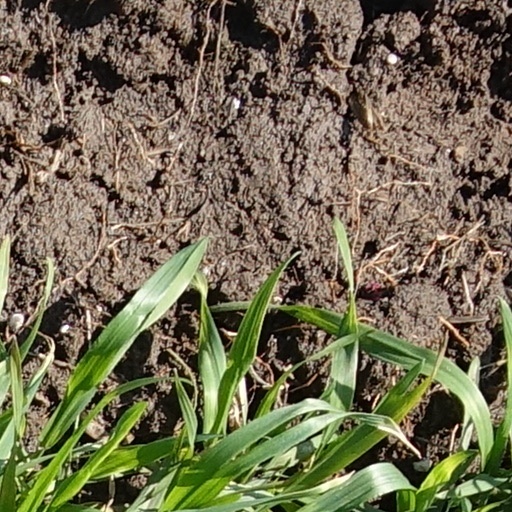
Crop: wheat